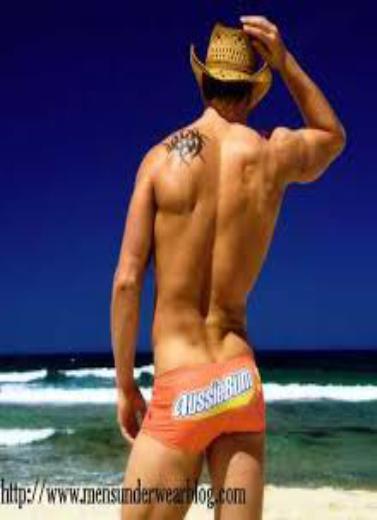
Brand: aussieBum
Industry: Clothes